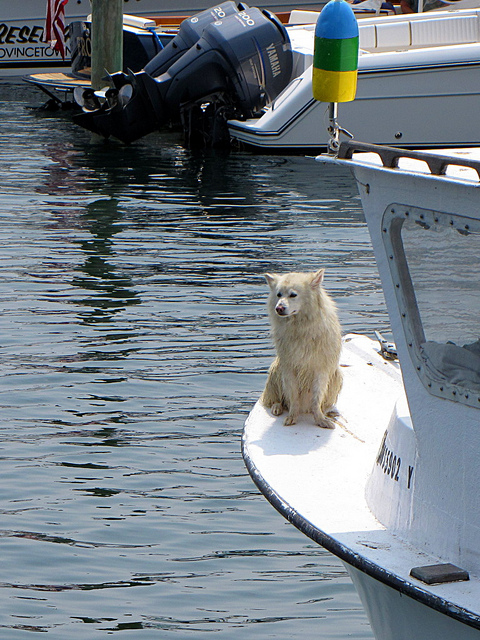
a white dog sitting on the deck of a boat at the harbor

A beige, shaggy-coated dog sits on a boat as he looks out over the water.

A brown dog sitting on the ledge of a boat next to water.

a dog that is sitting on the ledge of a boat.

A dog sitting on a boat in the water